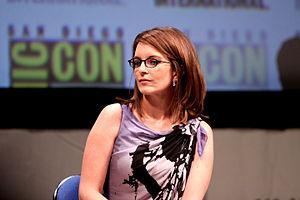
Unbreakable Kimmy Schmidt est une série télévisée américaine créée par Tina Fey et Robert Carlock, diffusée entre le 6 mars 2015 et le 25 janvier 2019 sur Netflix, incluant les pays francophones.